Marília de Dirceu

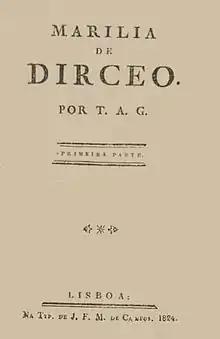
The front cover of an 1824 edition of the book

Marília de Dirceu is a poetry book written by Luso-Brazilian Neoclassic poet Tomás António Gonzaga. It is divided in three parts — all of them published in different years. The first part, published in 1792, has 33 "lyres" (or poems), and they tell mostly about Gonzaga's (using the pen name Dirceu on the book) love by a woman named Marília (who was, in real life, a girlfriend of his, Maria Doroteia Joaquina de Seixas Brandão). The second part, published in 1799, was written when Gonzaga was serving time in Ilha das Cobras because of his involvement with the unsuccessful Minas Conspiracy. Its 38 lyres focus now on Gonzaga's longing for freedom. The third part, published in 1802, has 9 lyres and 13 sonnets, and its authorship is disputed.